University of North Alabama

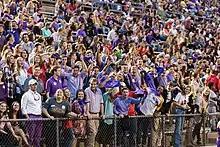
Fans cheering at Braly Municipal Stadium

On July 22, 1974, former UNA president Robert M. Guillot brought a lion cub to the campus and Leo I spent the next 14 years "roaring" the school to victory. The original Leo died on January 20, 1988, and a great outpouring of support from the Shoals community resulted in Leo II being brought to UNA in July 1988. Leo II lived in the compound that once housed the original Leo. In 1997, Leo II was selected as the nation's "Second Best Mascot" by "Sports Illustrated". He died in February 2000. Leo III was born on November 18, 2002, and resided on the campus in the George H. Carroll Lion Habitat. Leo III had lived on campus with his sister, Una, who died on June 30, 2020. He died in 2024.